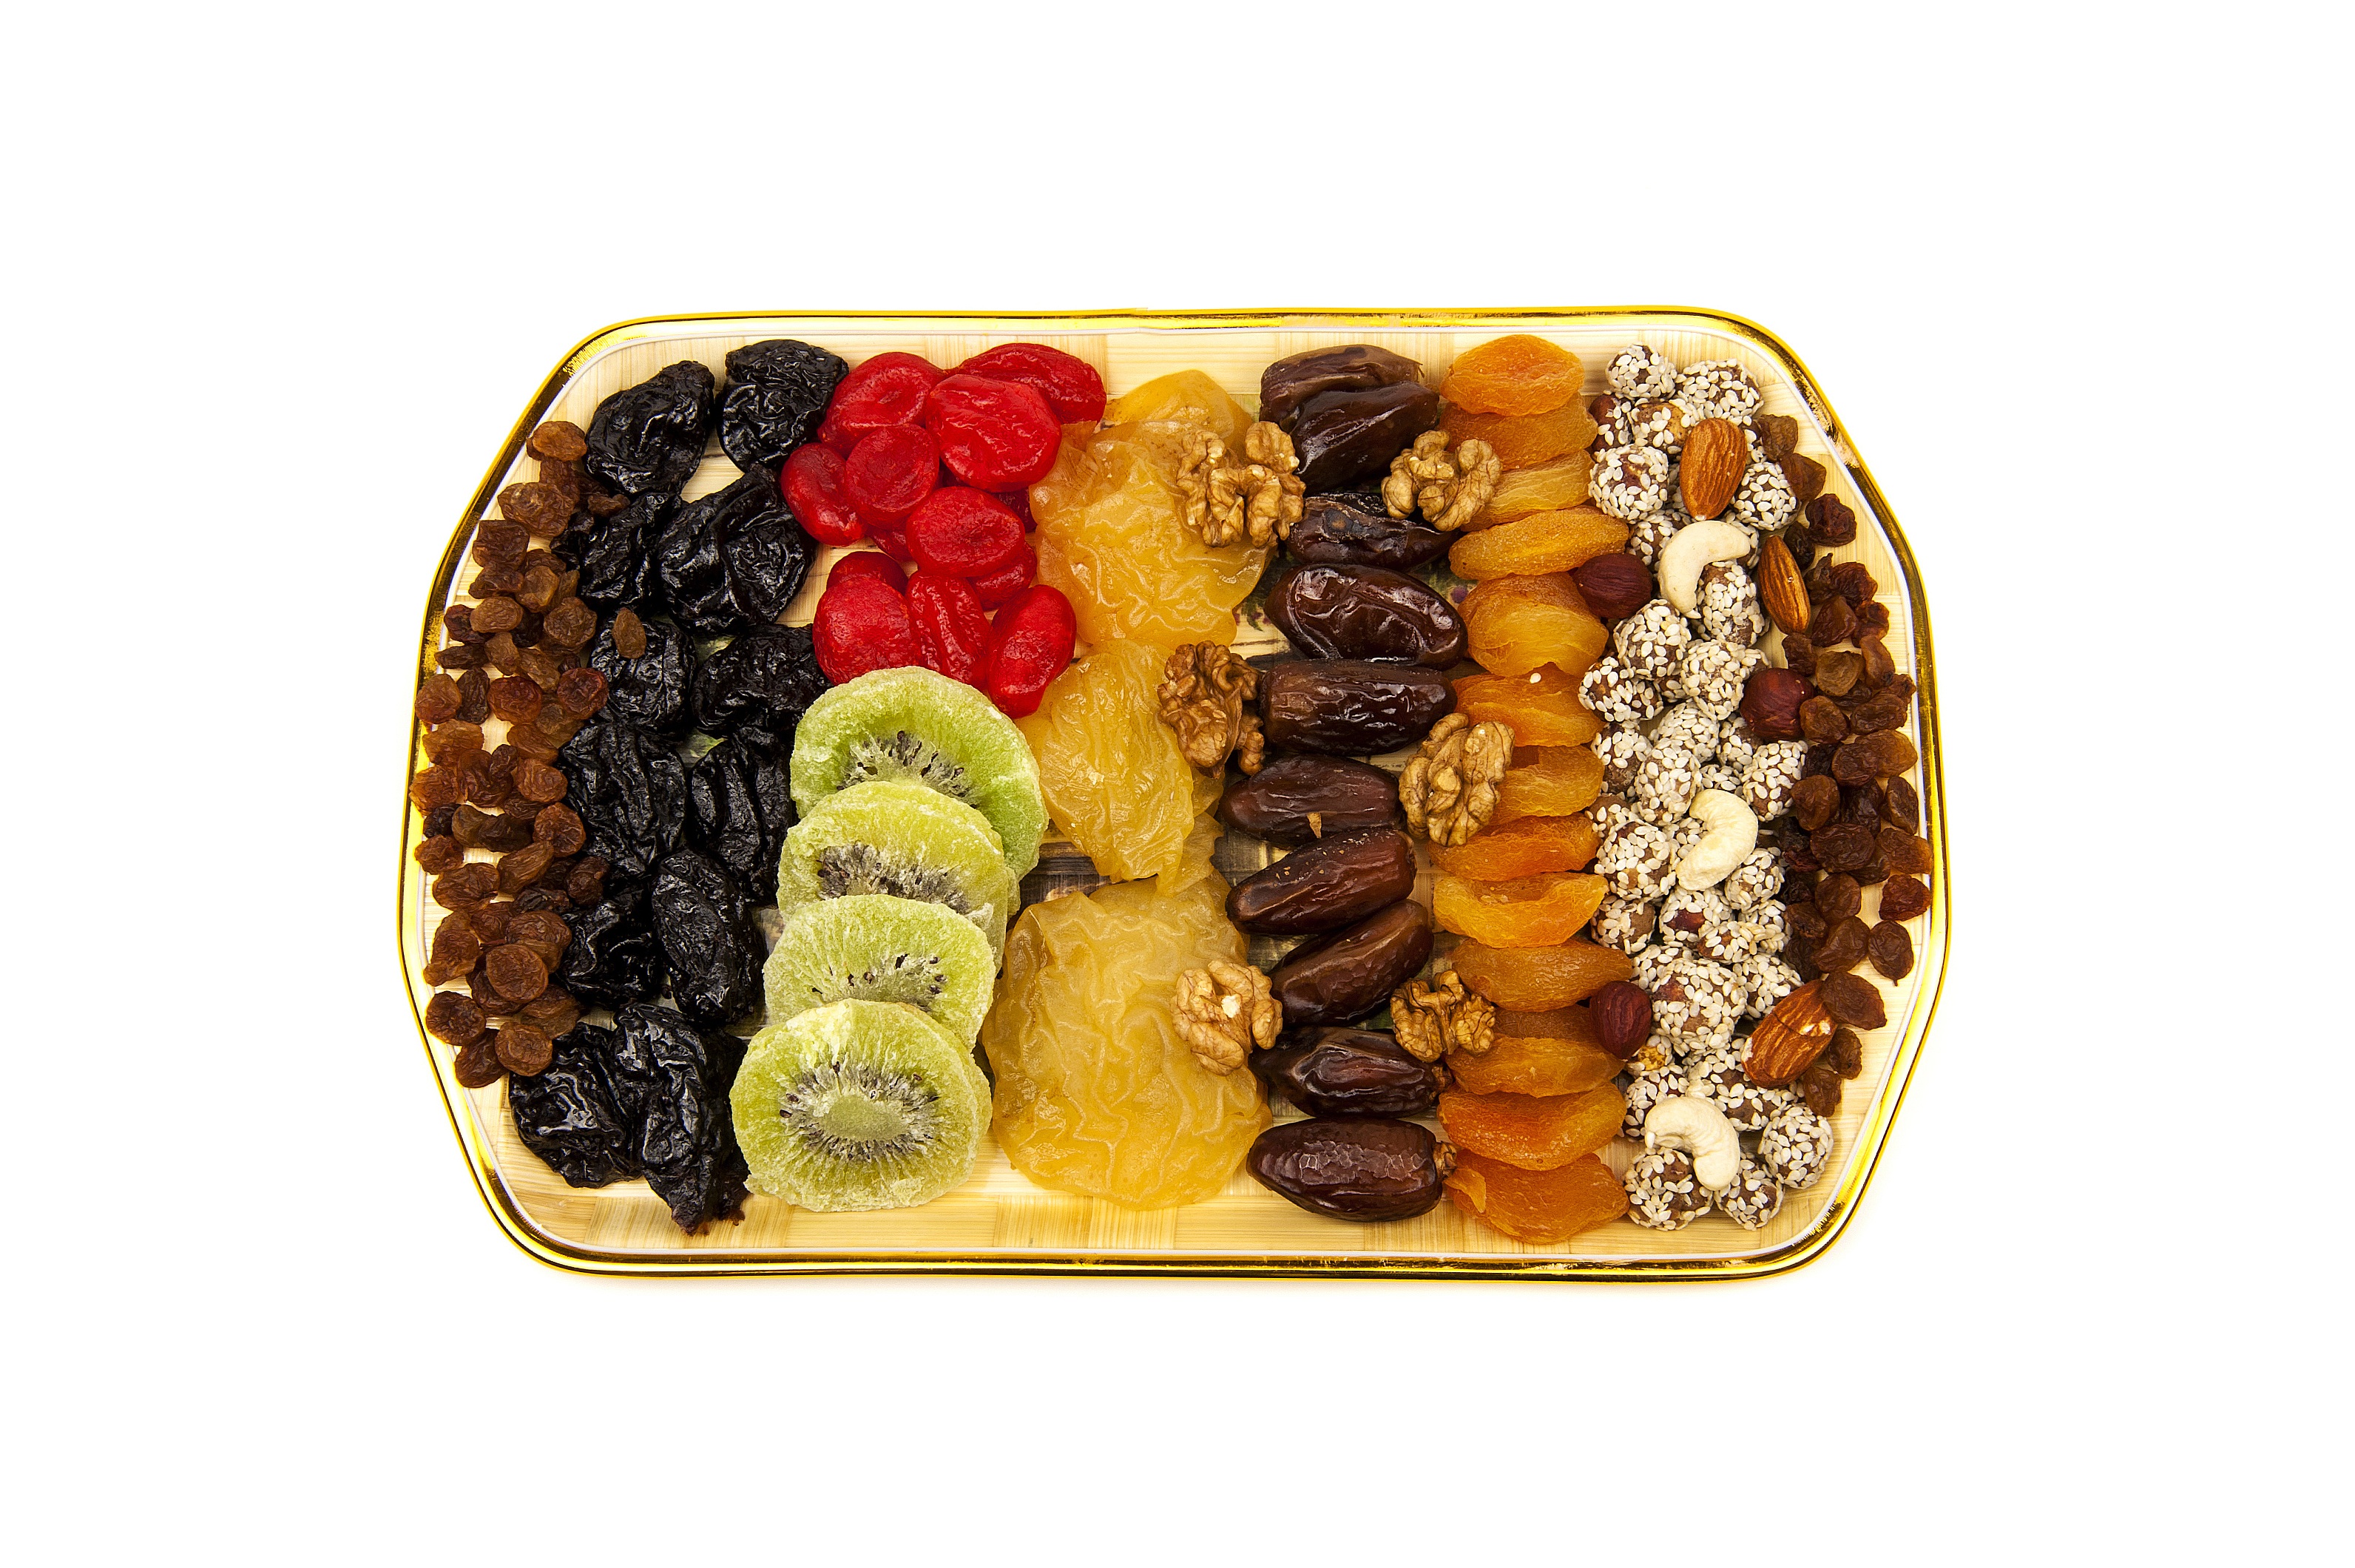
fruit, dish, meal, food, produce, kitchen, market, gourmet, healthy, cuisine, delicious, life, walnut, asian food, kiwi, nuts, nutrition, grapes, diet, mixed, dates, appetizer, raisins, apricots, useful, dried fruits, candied fruits, dried grapes, dried kiwi